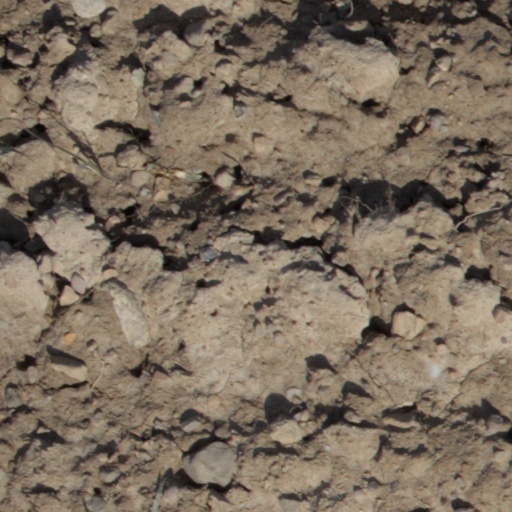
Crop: wheat